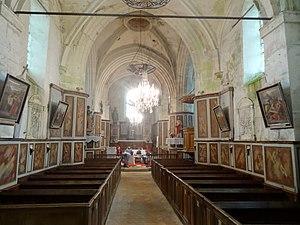
Intérieur de l'église - bancs inscrits en tant qu'objets M.H..
L'église Saint-Martin est une église catholique paroissiale située à Hadancourt-le-Haut-Clocher, dans l'Oise, en France. Elle est en grande partie issue de la reconstruction après la guerre de Cent Ans, et de style majoritairement gothique flamboyant. Les maçonneries de la nef remontent toutefois au deuxième quart du XIIᵉ siècle, et indiquent les origines romanes de l'édifice, et la deuxième travée du chœur date du début du XIIIᵉ siècle, et affiche le style gothique. L'église Saint-Martin est l'un des rares édifices du Vexin français qui furent munis d'un transept au XVIᵉ siècle alors qu'ils en étaient dépourvus auparavant. Elle se distingue notamment par son plan, qui montre un éclatant déséquilibre entre la nef des fidèles et les parties orientales : la première ne compte que deux travées sans bas-côtés, tandis que les dernières comportent un vaisseau central de trois travées, dont les deux premières s'accompagnent de collatéraux voûtées à la même hauteur. L'architecture de l'étage de beffroi du clocher est soignée, et ses quatre pignons sont insolites au nord de Paris, mais sa hauteur de 33 m n'est pas aussi exceptionnelle que le suggère le nom de la commune.